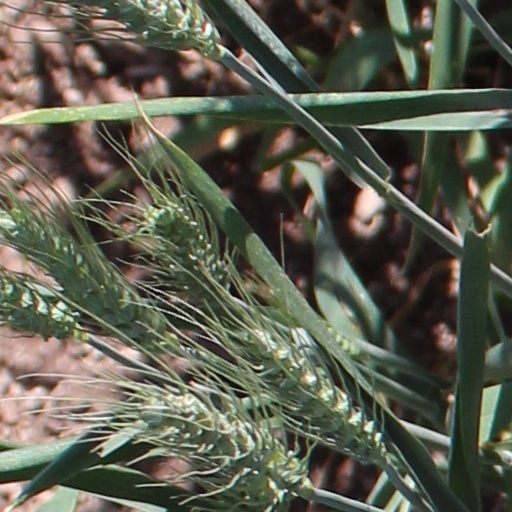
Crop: wheat